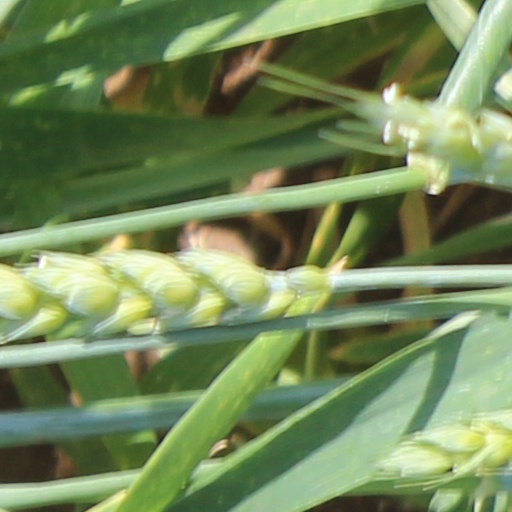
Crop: wheat